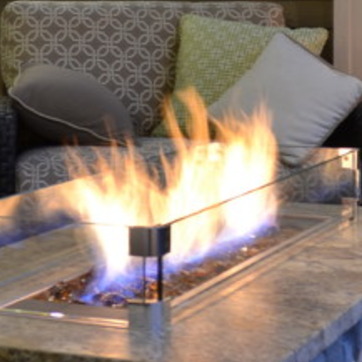
Material: other